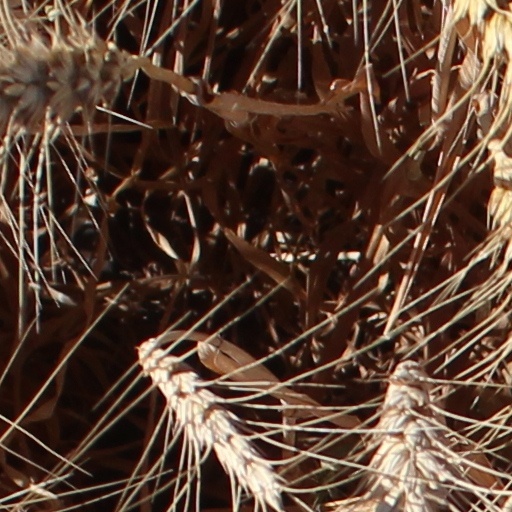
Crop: wheat